Naga shawl

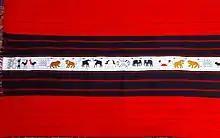
"Tsüngkotepsü"

The Tsüngkotepsü is a warrior shawl of the Ao Nagas of Nagaland. Traditionally, the "Tsüngkotepsü" can only be worn by warriors who had successfully taken the heads of enemy warriors, In modern times, the right to wear the "Tsüngkotepsü" is associated with performing a mithun sacrifice, a demonstration of wealth and are a distinctive symbol of the Ao Nagas.